Recumbent stone circle

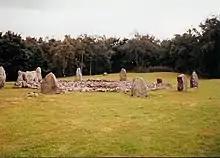
Loanhead of Daviot

Over 70 recumbent circles have been definitively identified in Aberdeenshire in the 2011 book "Great Crowns of Stone: The Recumbent Stone Circles of Scotland", published by the Royal Commission on the Ancient and Historical Monuments of Scotland. Aubrey Burl and Clive Ruggles had previously suggested that there were up to 99 recumbent stone circles in an area of Aberdeenshire spanning about north to south by east to west. They are clustered in areas characterised by low hills, away from the mountains and alongside patches of fertile and well-drained soil, which would indicate that they were built by local farmers. They were normally constructed on sloping hillsides, aligned towards the southern moon. A few sites were deliberately levelled before construction of the circle; one, at Berrybrae, was built on an artificial clay platform. However recent excavation at Tomnaverie stone circle has suggested that no accurate alignment of the circle was ever intentional.